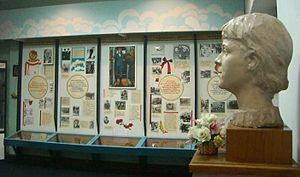
Nadezhda Vladimirovna Kurchenko en russe : Курченко, Надежда Владимировна, née le 29 décembre 1950, à Novo-Poltava, dans le Kraï de l'Altaï, en république socialiste fédérative soviétique de Russie - décédée le 15 octobre 1970, au-dessus de Kobuleti, dans la République socialiste soviétique de Géorgie) était une hôtesse de l’air soviétique qui tenta d'empêcher le détournement du vol Aeroflot 244. Ayant averti l'équipage, Nadezhda Kurchenko chercha à bloquer l'entrée de la cabine de pilotage, qui, à l'époque, n’était pas verrouillée, mais fut tué par l'un des pirates de l'air.